John II Komnenos

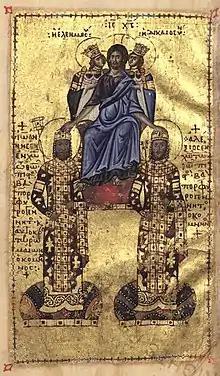
John II (left) and his eldest son Alexios, crowned by Christ. Byzantine manuscript, early 12th century

John II succeeded his father as ruling "basileus" in 1118. Despite his earlier coronation as co-emperor, the accession of John was contested. That Alexios I favoured John to succeed him is made obvious by the elevation of his son to the position of co-emperor. However, Alexios' influential wife, Irene, favoured the "Caesar" Nikephoros Bryennios, the husband of her eldest child Anna Komnene. Anna, who in infancy had been betrothed to her father's first co-emperor Constantine Doukas, herself harboured obvious aspirations to power and the throne. During Alexios' final illness both wife and daughter exploited his physical weakness to apply pressure on him in support of their agenda for the succession. Alexios endured these constant demands without formally changing his intended successor. As Alexios lay dying in the monastery of the Mangana on 15 August 1118, John, relying on trusted relatives, especially his brother Isaac Komnenos, gained entry into the monastery and obtained the imperial signet ring from his father. He then assembled his armed followers and rode to the Great Palace, gathering the support of the citizenry on the way. The palace guard at first refused to admit John without clear proof of his father's wishes, however, the mob surrounding the new emperor simply forced an entry. In the palace John was acclaimed emperor. Irene, taken by surprise, was unable either to persuade her son to step down, or to induce Nikephoros to contend for the throne. In a recent biography of Anna, however, this account of events has been disputed, in particular the involvement of John's sister in any palace coup attempt during the days around Alexios' death, has been questioned. The weight of historical opinion remains that Anna tried at least twice to usurp her brother's throne, resulting in her eventual perennial 'house arrest'. Anna later complained that John and his successor, her nephew Emperor Manuel, kept her isolated from society for 30 years.